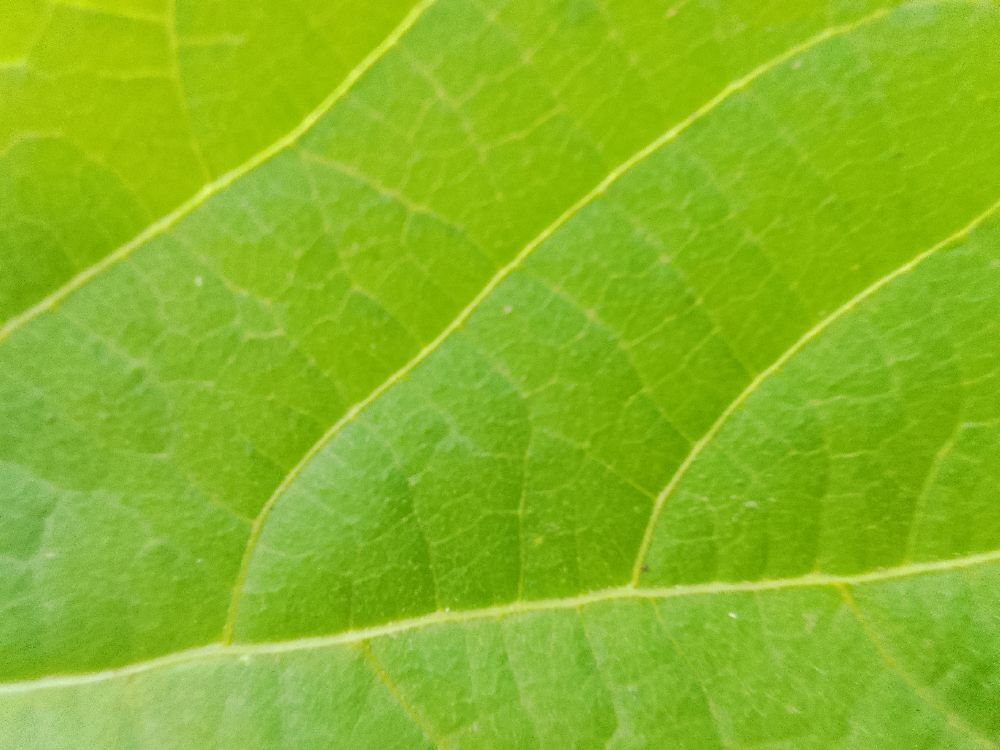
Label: healthy